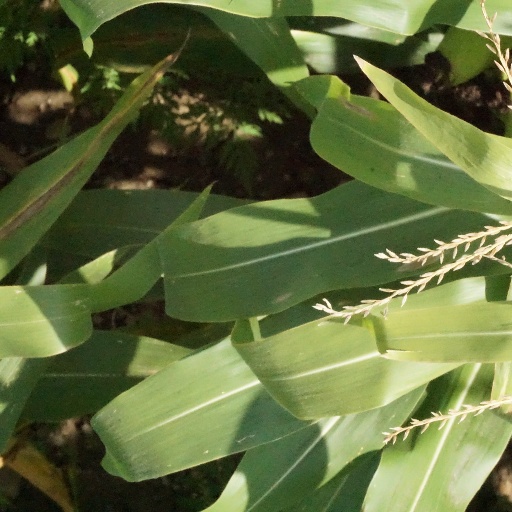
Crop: maize; corn